Falkenberg (Elster) station

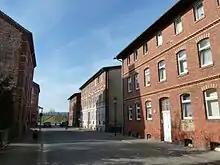
A railway settlement, which was built west of the station around 1900, is now heritage-listed.

The town of Falkenberg has been decisively shaped by the railways. In the first years, the station of Falkenberg was only a minor station as the town had developed very little at this time. Immediately prior to the construction of the railway, Falkenberg had 350 inhabitants, while it had 405 at the time of the opening of the east–west line. With the construction of the east–west line and the later line from Wittenberg to Kohlfurt Falkenberg, it became a railway junction and the village grew considerably. A number of railway workers settled in the city. The area between the railway station and the old town centre was gradually built up. The post office was opened next to the entrance building in 1888.